The Amazing Race 9

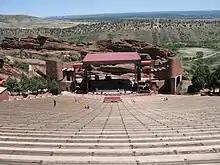
The ninth season of "Amazing Race" started and ended at the Red Rocks Amphitheatre outside of Denver.

Filming for this season began on November 7, 2005, with teams spotted at Denver International Airport. By November 22, 2005, the show was filming in the Middle East. The show filmed at Crocodylus Park in Darwin, Northern Territory, on November 25, 2005.